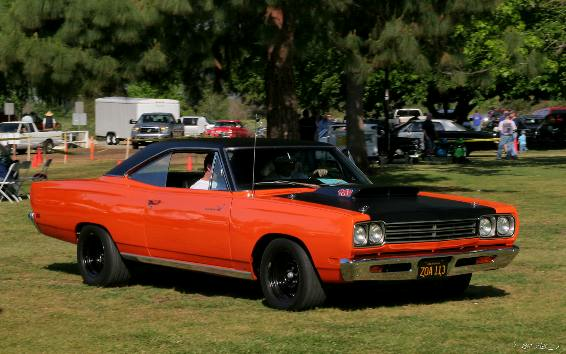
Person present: No